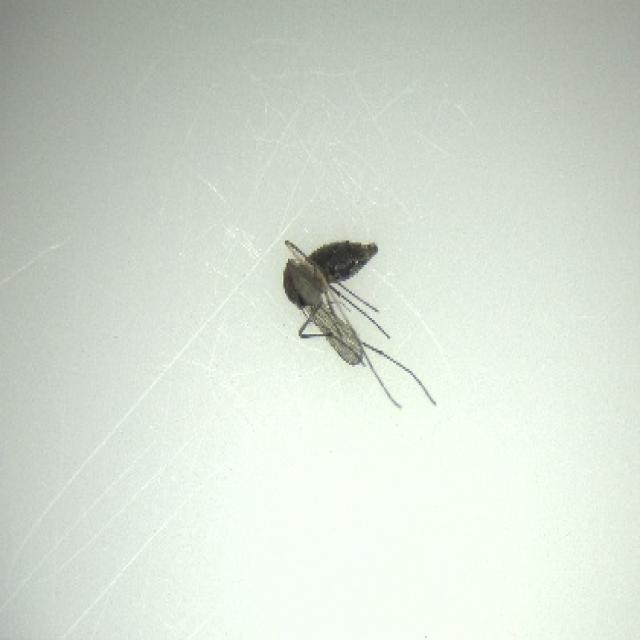
Species: culex_tritaeniorhynchus